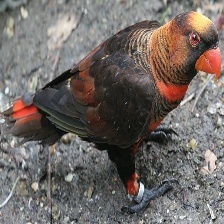
Species: DUSKY LORY
Scientific name: PSEUDEOS FUSCATA
ImageNet parent category: lorikeet